Spartacus

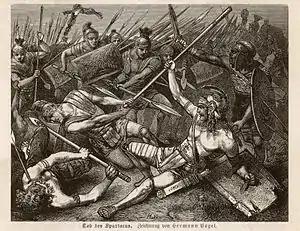
"The Death of Spartacus" by Hermann Vogel (1882)

The final battle that saw the assumed defeat of Spartacus in 71 BC took place on the present territory of Senerchia on the right bank of the river Sele in the area that includes the border with Oliveto Citra up to those of Calabritto, near the village of Quaglietta, in the High Sele Valley, which at that time was part of Lucania. In this area, since 1899, there have been finds of armour and swords of the Roman era.